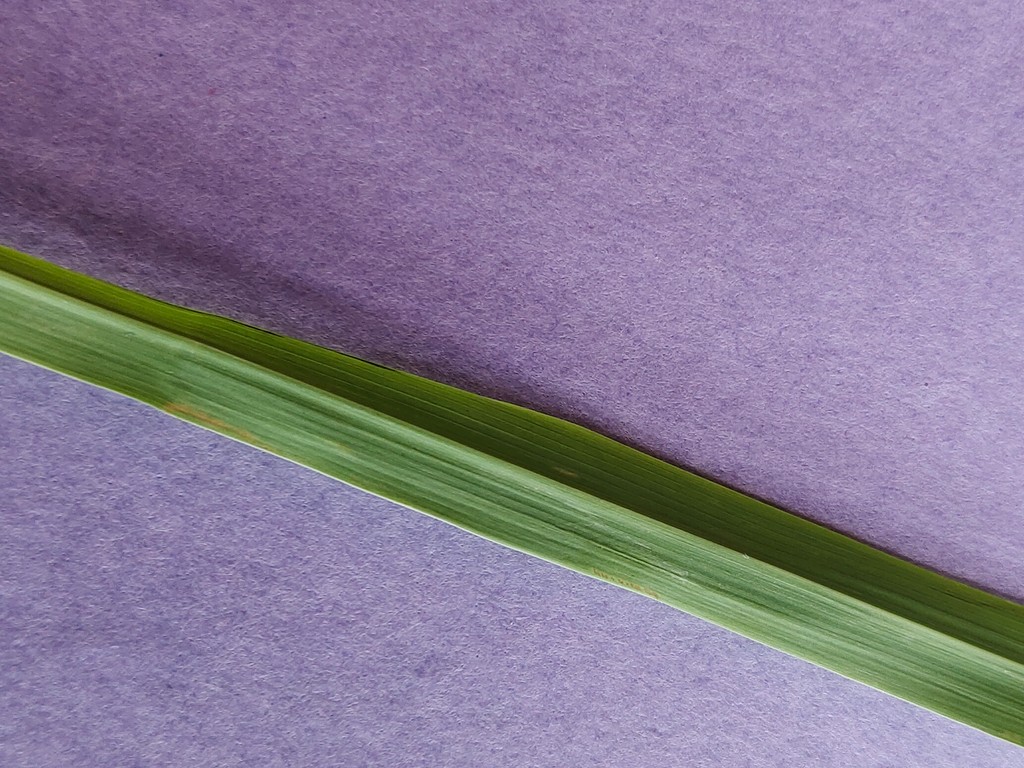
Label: Healthy